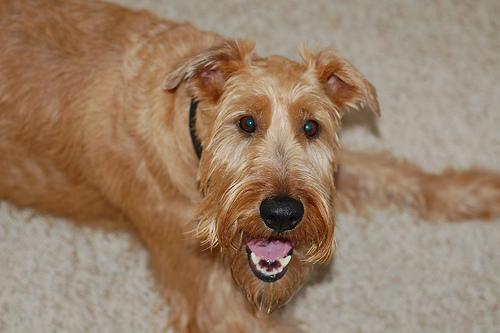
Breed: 207-n000036-Irish_terrier